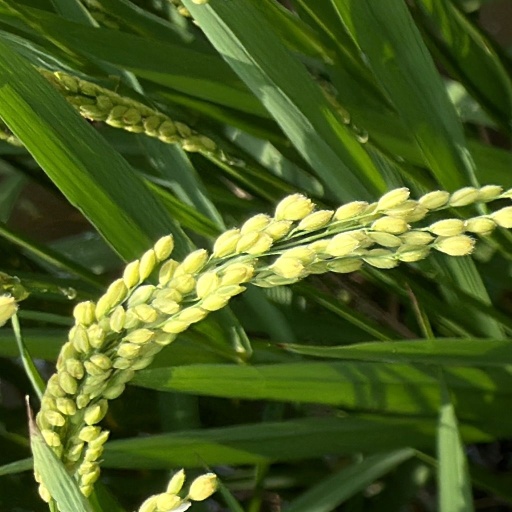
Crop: rice